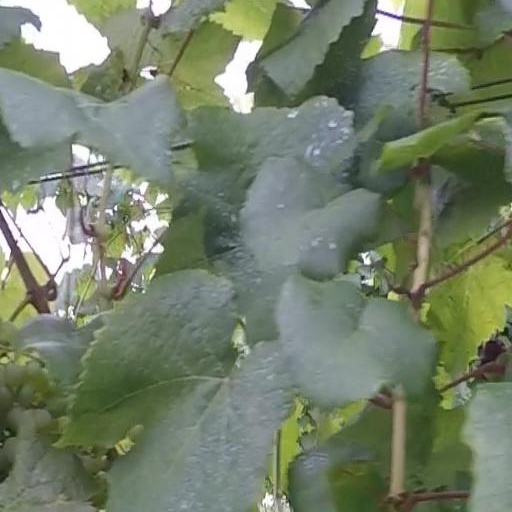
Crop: grape